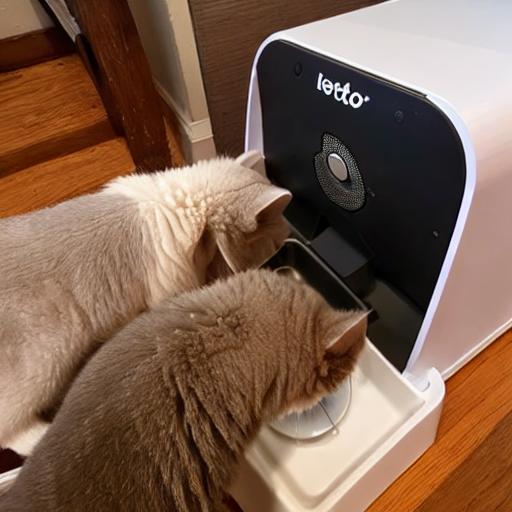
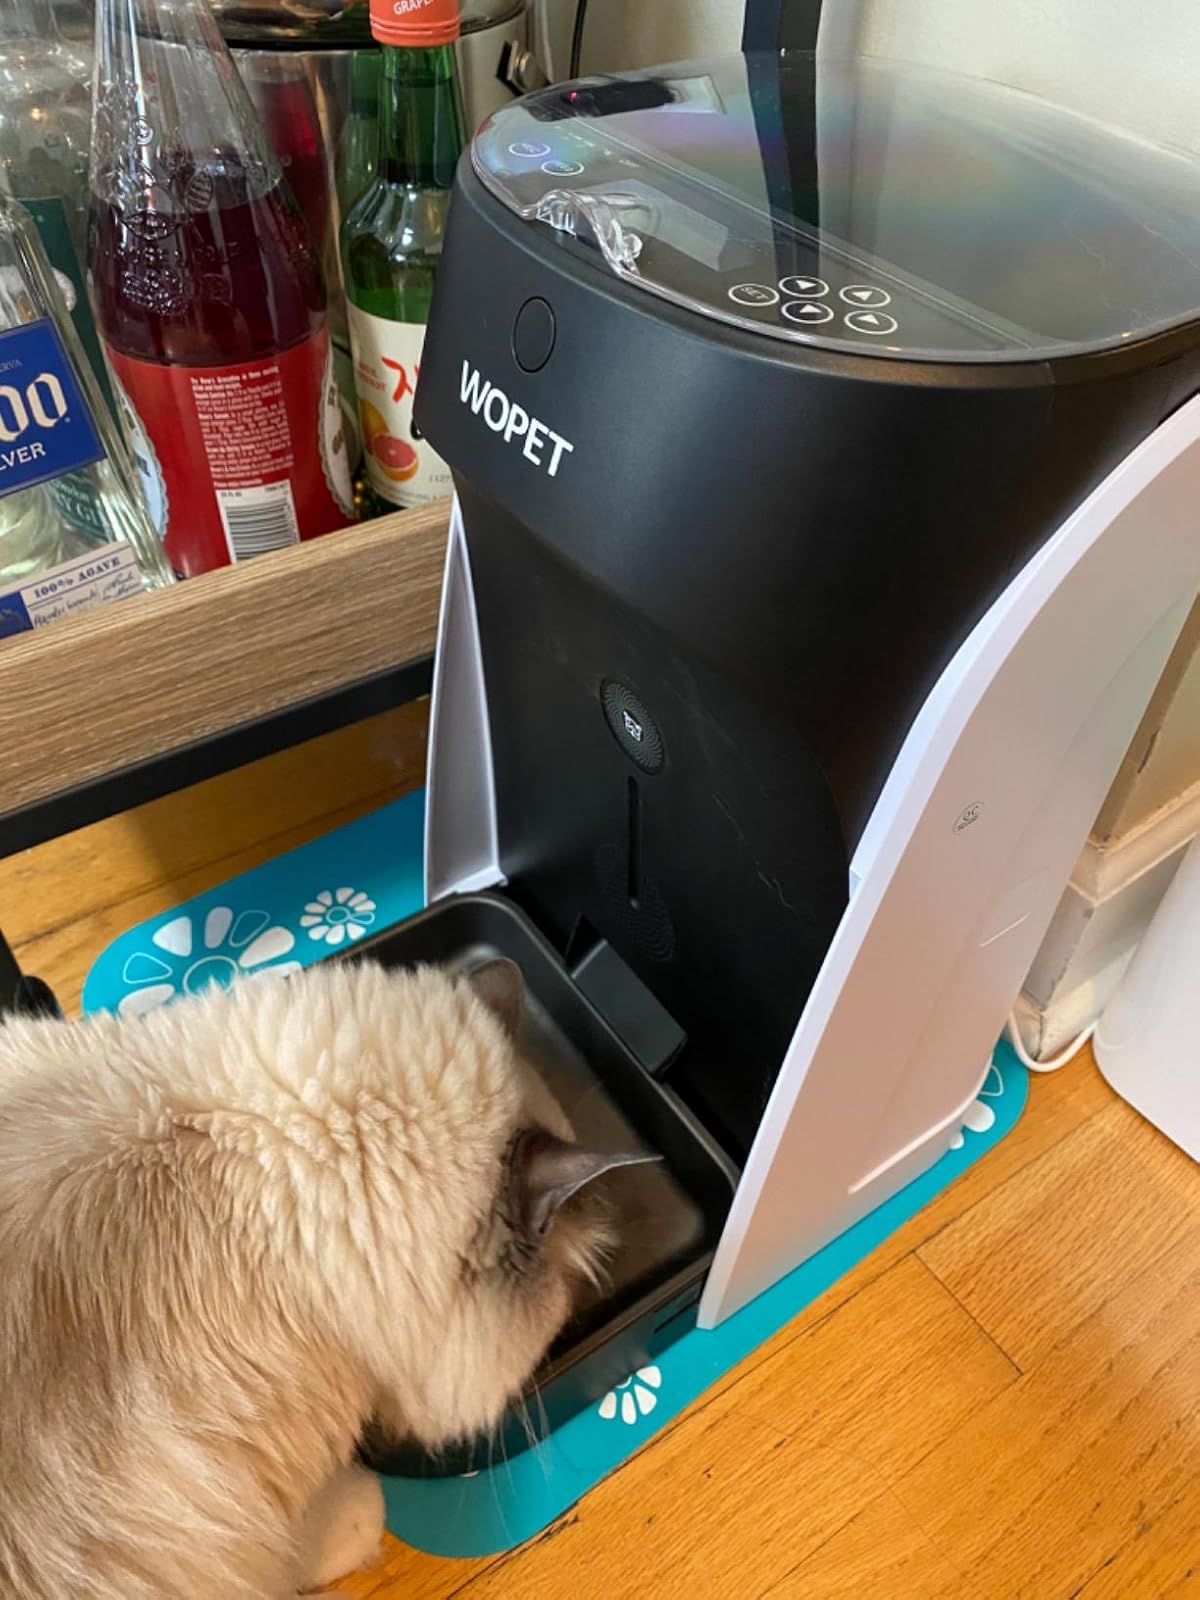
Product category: items_feeder
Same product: no